John Lewis

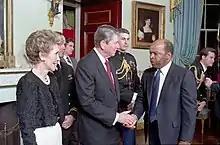
Lewis greets President Ronald Reagan and First Lady Nancy Reagan in 1987.

In January 1977, incumbent Democratic U.S. Congressman Andrew Young of Georgia's 5th congressional district resigned to become the U.S. Ambassador to the U.N. under President Jimmy Carter. In the March 1977 open primary, Atlanta City Councilman Wyche Fowler ranked first with 40% of the vote, failing to reach the 50% threshold to win outright. Lewis ranked second with 29% of the vote. In the April election, Fowler defeated Lewis 62%–38%.